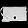
Label: Bag